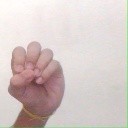
अक्षर: उ